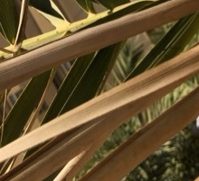
Label: Magnesium Deficiency